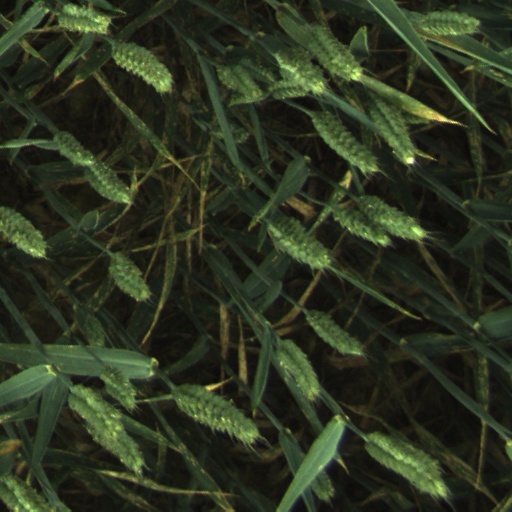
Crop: wheat